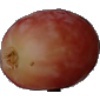
Label: Grape Pink 1